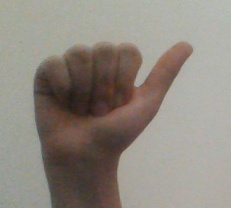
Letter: dhad